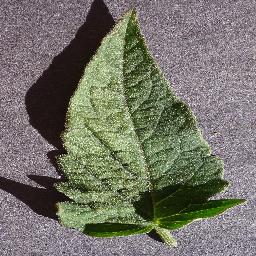
Label: Tomato___healthy